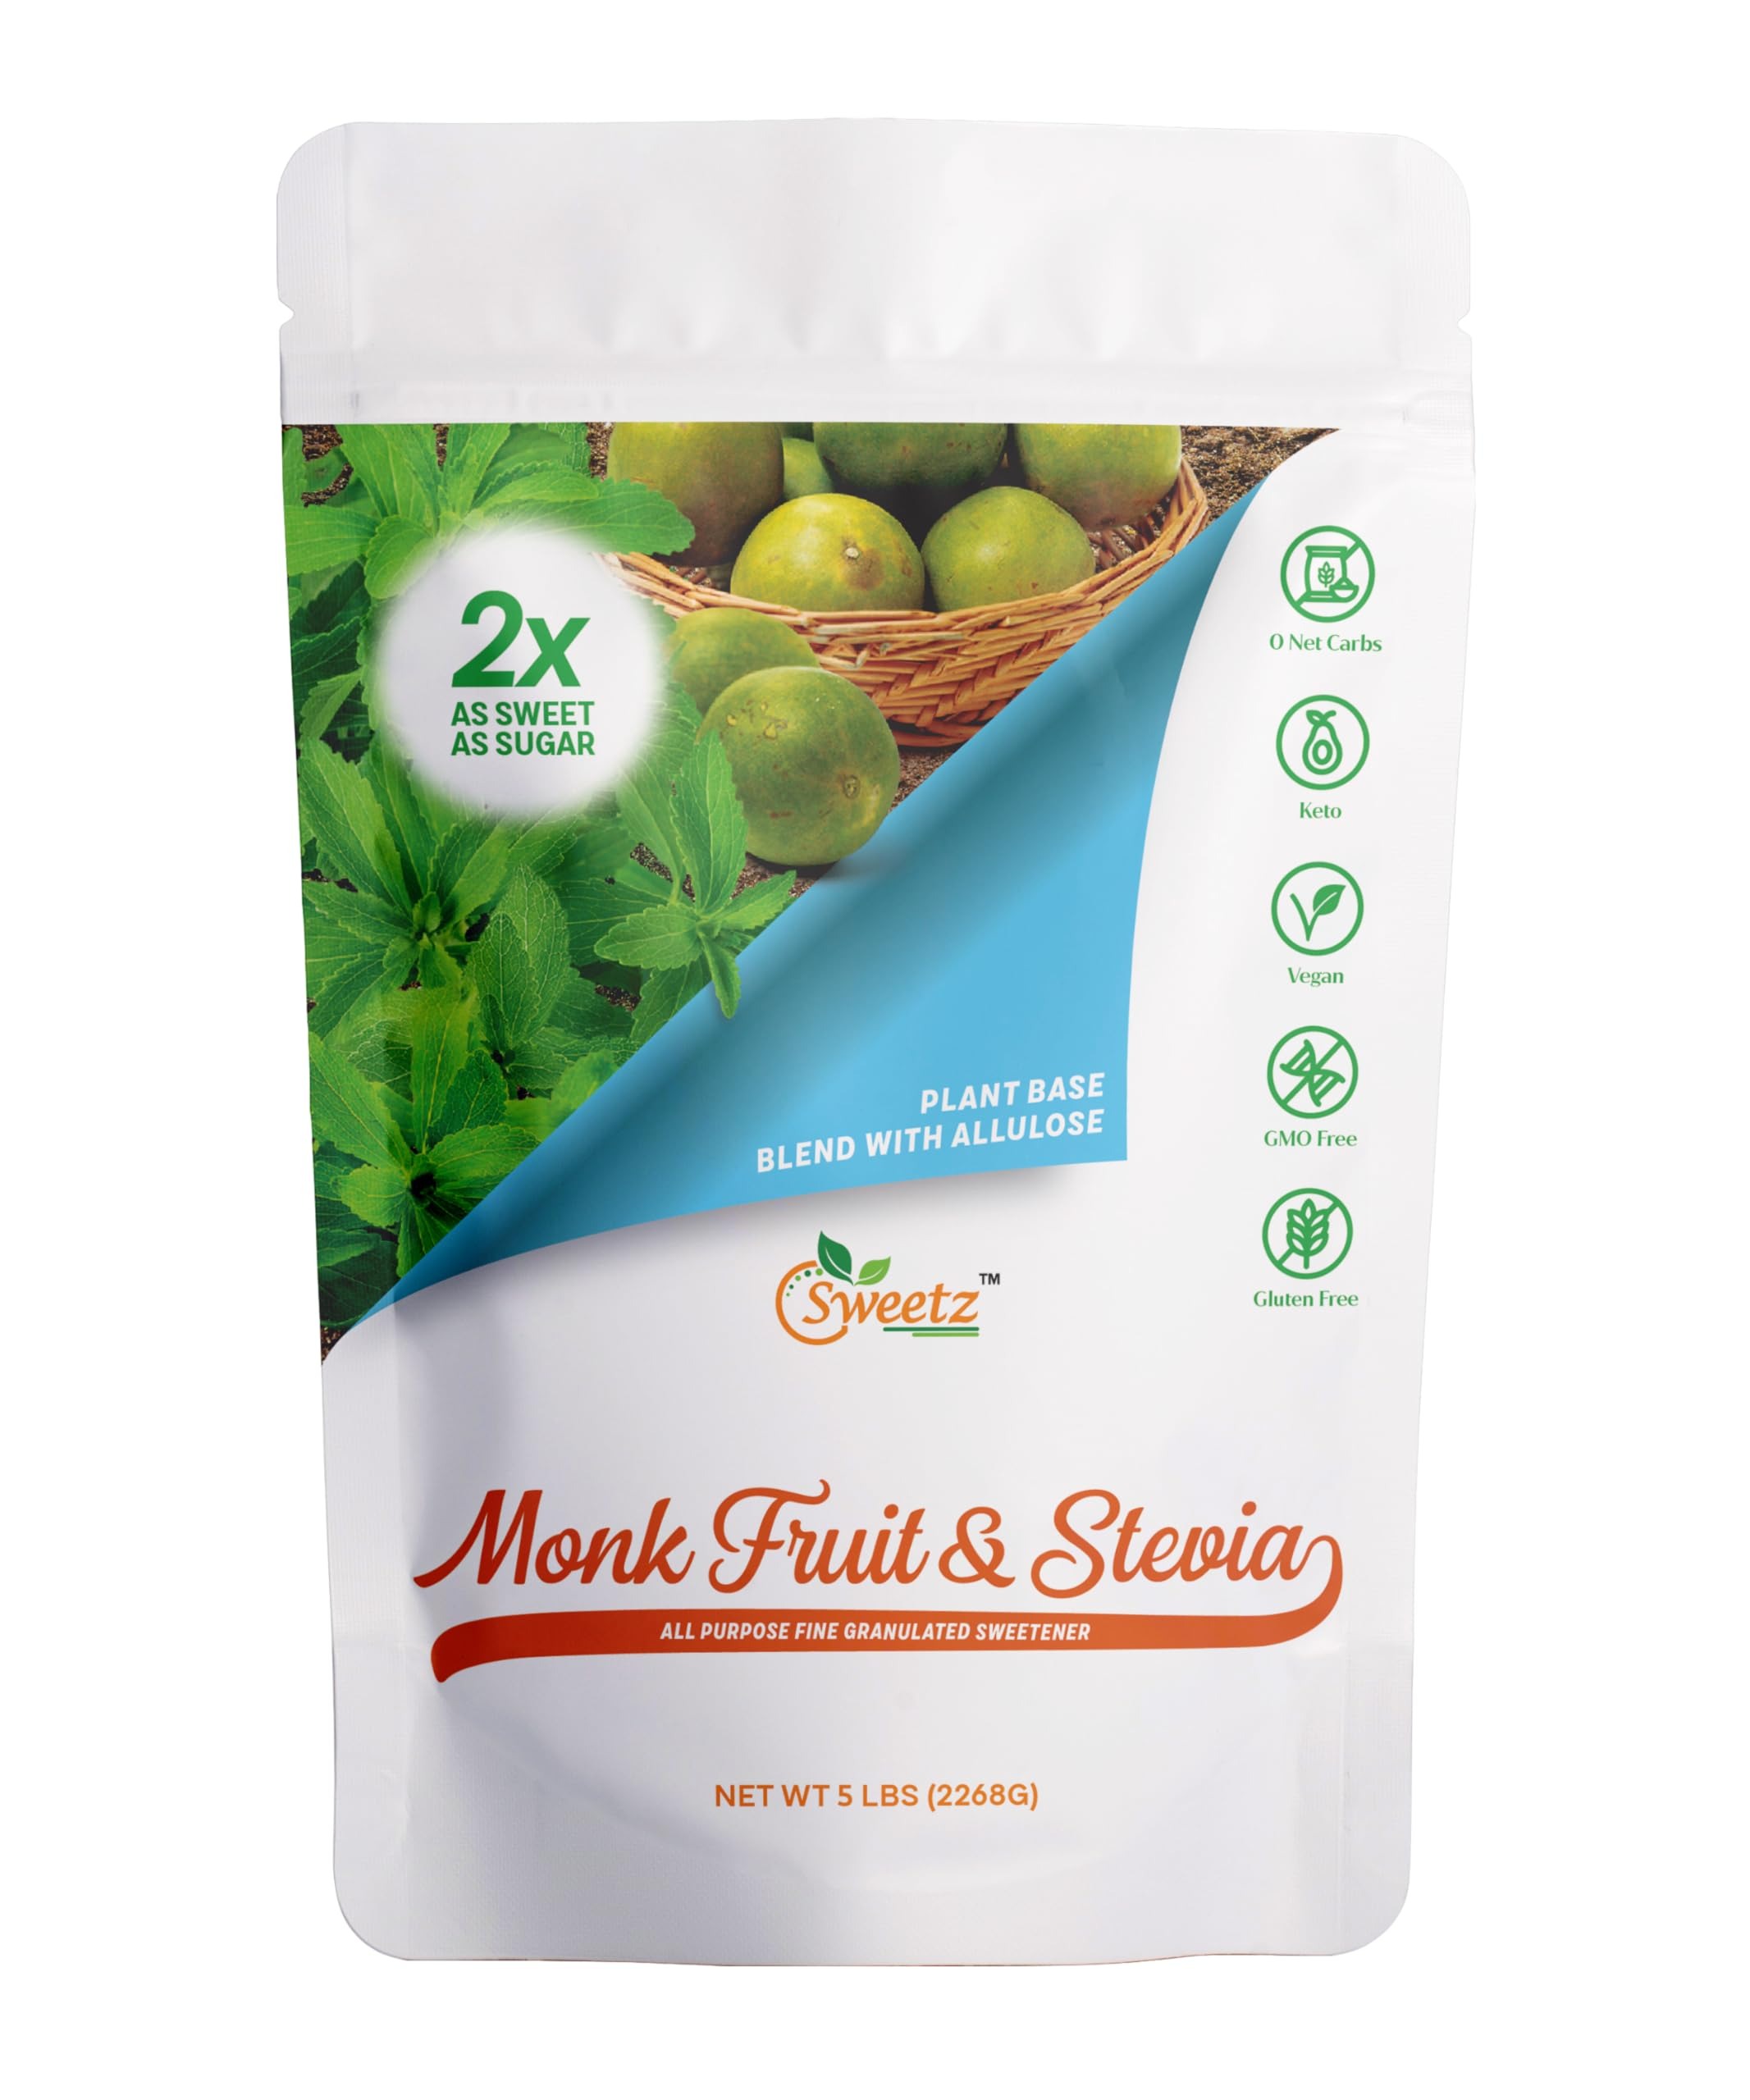
Item Name: Monk Fruit–Stevia & Allulose All Purpose Sweetener – 2X Sugar Sweetness; Total Servings 1134; Zero Calorie Sweetener, Sugar-Free Substitute for Baking, Smoothies, Coffee; Low Carb Keto Diet Friendly | 5-LB
Product Description: A blend of organic Monk Fruit extract (MOGROSIDE V 50%), Reb-D rich Stevia extract, and Allulose, this G-Sweetz Monk Fruit - Stevia sweetener provides the same sweetness of sugar with the same texture and volume. This versatile plant-based fine granulated sweetener can easily replace sugar for cooking, baking, or beverages. At G-Sweetz, we recognize that your personal taste preferences are unique when it comes to sweeteners. That's why we developed a broad range of sugar substitutes that go beyond the conventional sweeteners typically found in the market today. We proudly offer a series of four sweeteners: Stevia, Monk Fruit, Stevia/Monk Fruit, and Sucralose blended with Erythritol, Allulose, or a combination of the two. Available in five different levels of RSS, Relative Sweetness or Sucrose, ranging from 1X to 20X our sweetener blends offer you a wide array of options! Choose your ideal level of sweetness and amount of texture, whether you're looking for a sugar replacement to enhance your foods and drinks or a unique ingredient for your family’s healthy recipes. G-Sweetz is an employee-owned company that consistently strives to deliver high-quality products. We source directly from manufacturers, bypassing costly distributors, which enables us to produce our products at competitive and affordable prices without compromising quality. At G-Sweetz, our focus on superior ingredients and affordable pricing drive us to provide you with the best possible experience. When you choose our sweeteners, you can trust you’re selecting the finest quality products available. We’re confident that with our vast array of blending options, we have the ideal sweetener to enhance your sweet indulgence. Enjoy!
Value: 80.0
Unit: Ounce

Price: 42.79